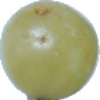
Label: Grape White 1